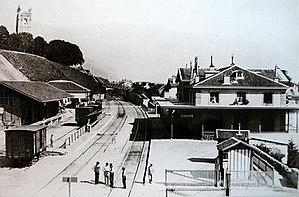
La gare de Vevey est la principale gare ferroviaire desservant la commune de Vevey dans le canton de Vaud, en Suisse.